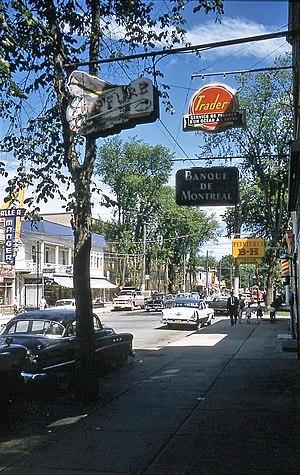
Mont-Laurier est une ville du Québec située dans la Municipalité régionale de comté Antoine-Labelle dans la région administrative des Laurentides. Ses habitants sont des Lauriermontois. Avec une population de plus de 14 000 habitants, la ville de Mont-Laurier est le chef-lieu d'Antoine-Labelle. La devise de la ville est Laurus elationis praemium, ce qui se traduit par «Soulevez les lauriers de la récompense».